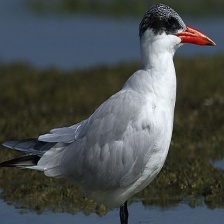
Species: CASPIAN TERN
Scientific name: HYDROPROGNE CASPIA